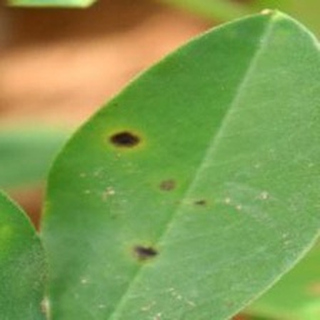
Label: groundnut_early_leaf_spot